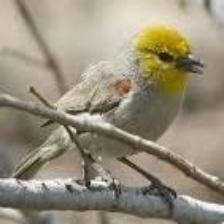
Species: VERDIN
Scientific name: AURIPARUS FLAVICEPS